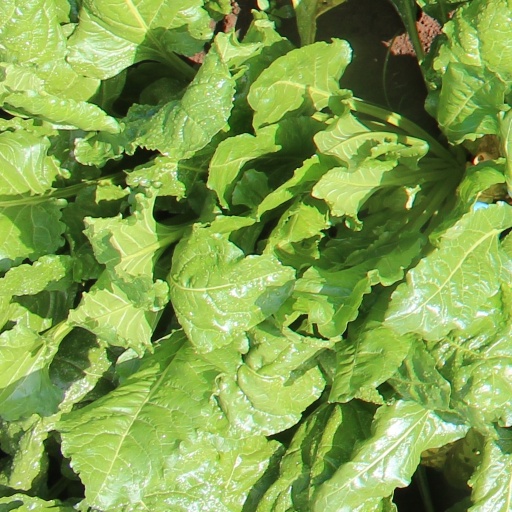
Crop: sugar beet